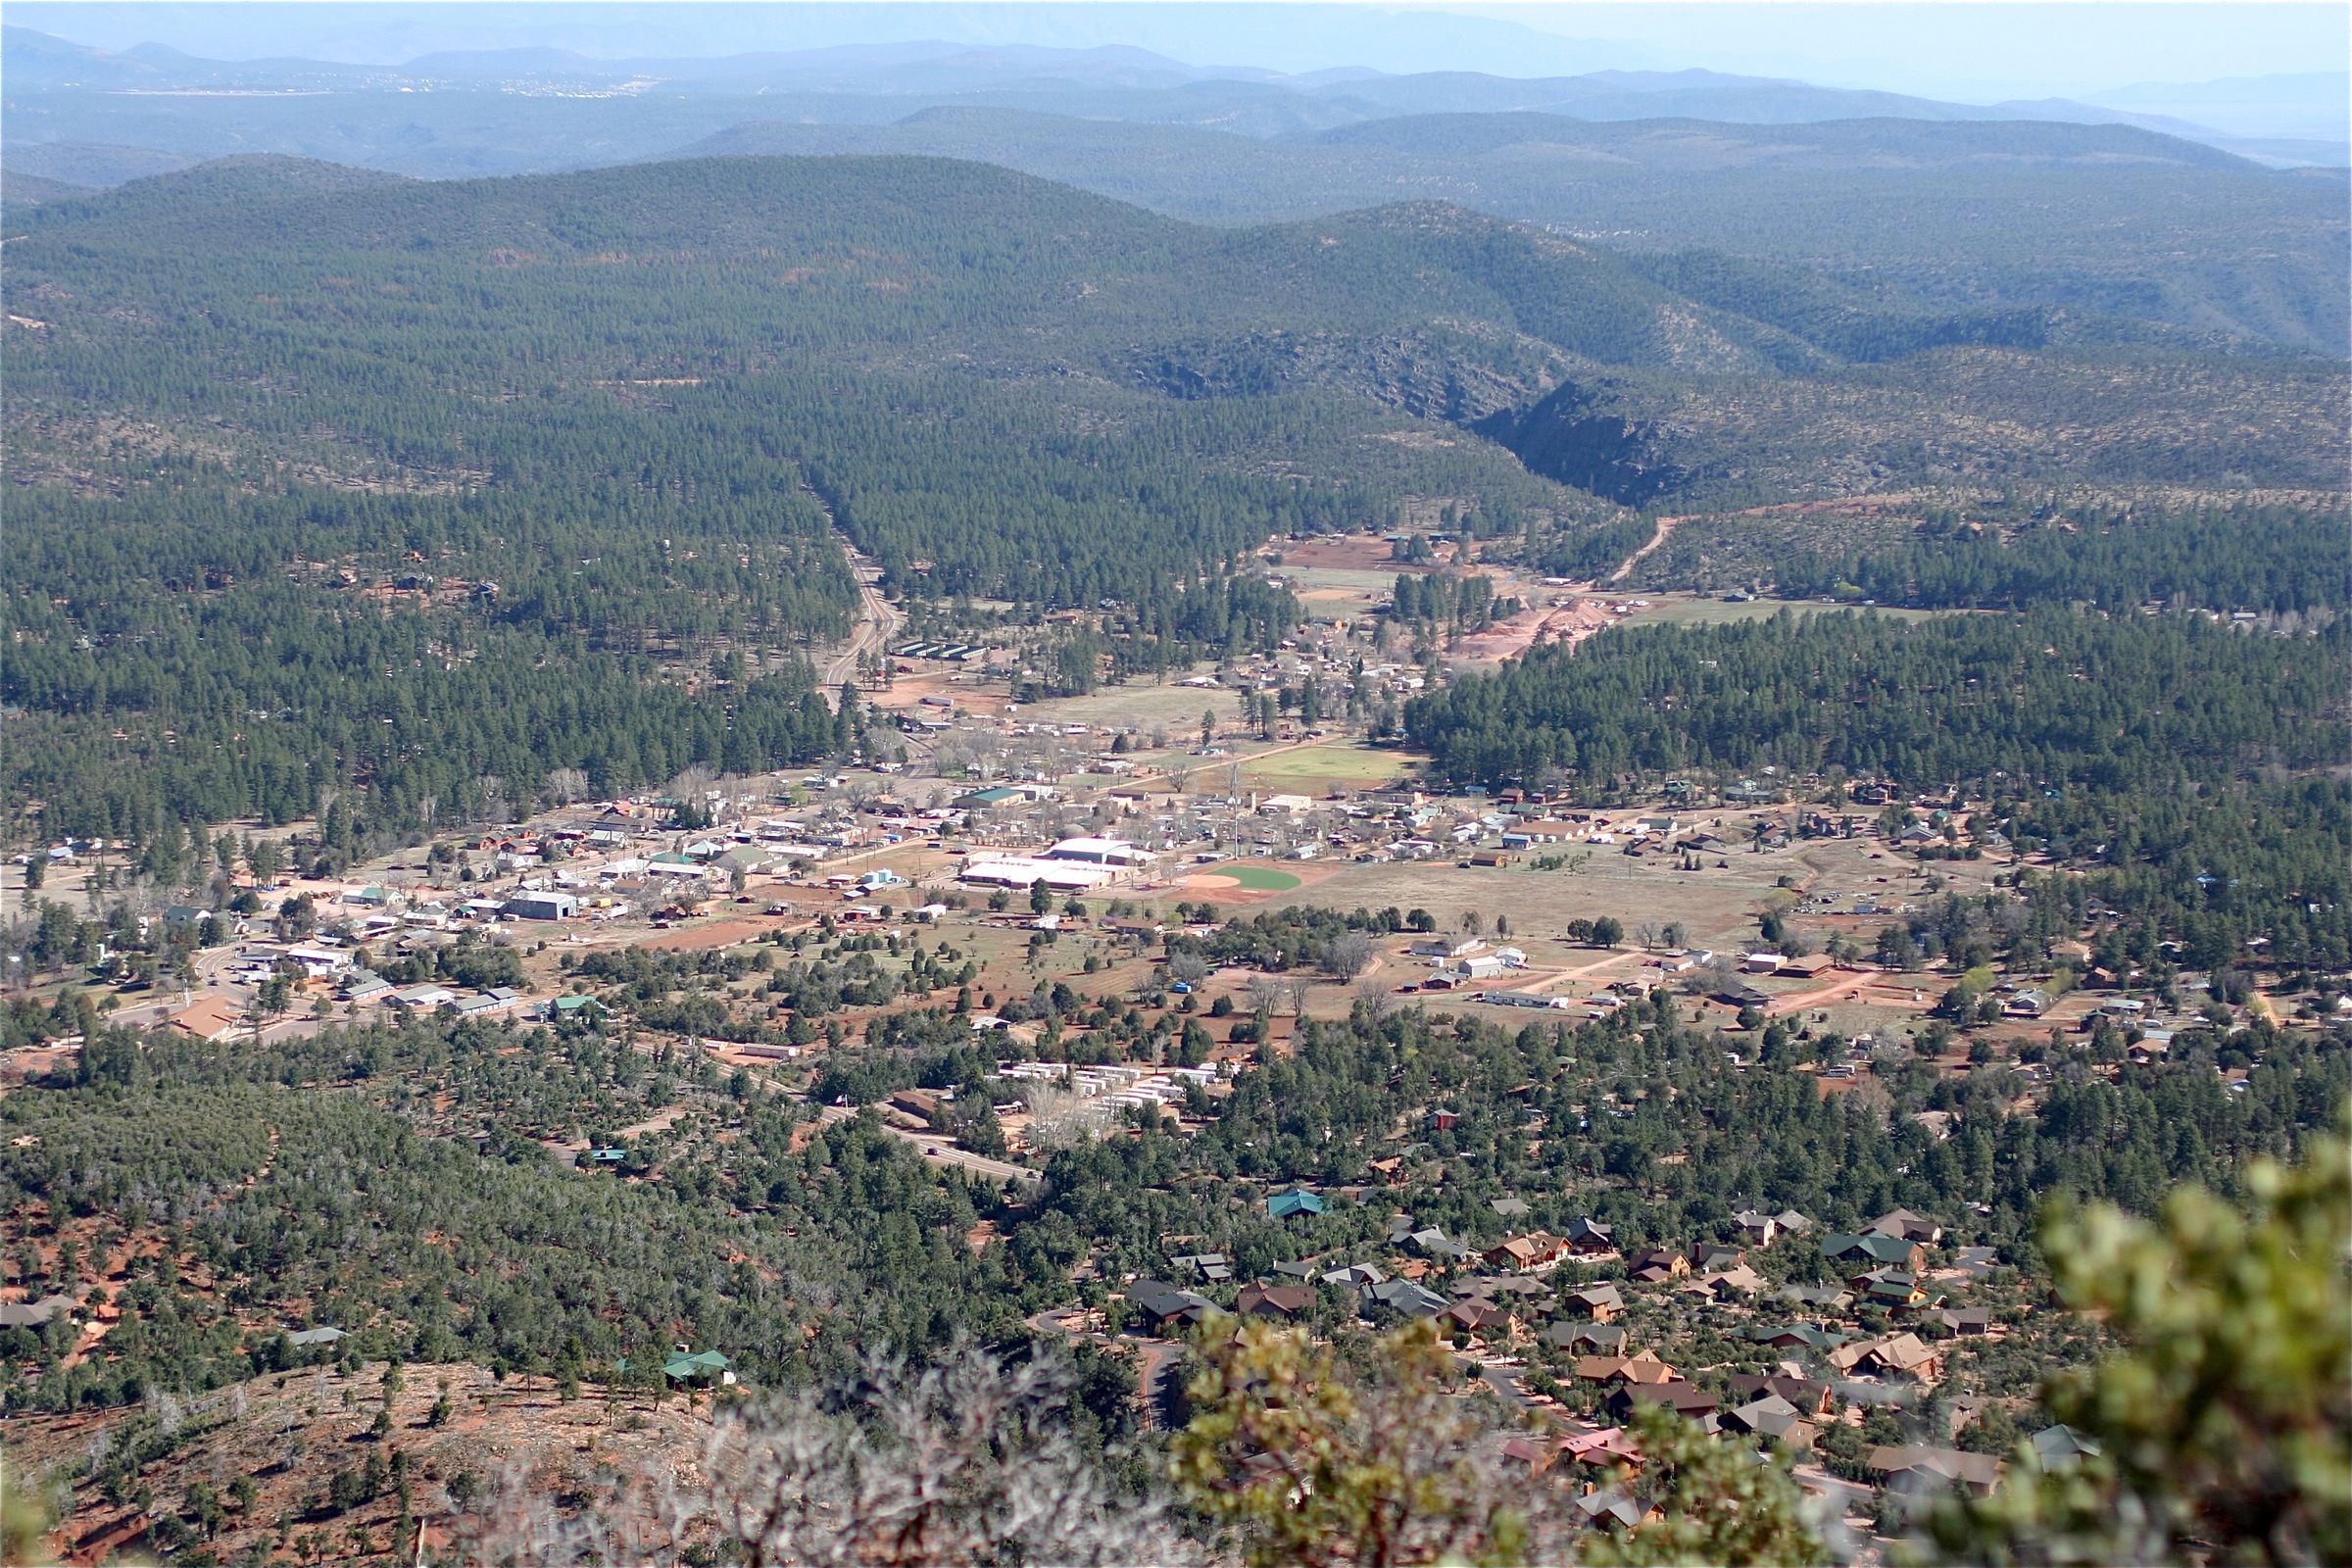
landscape, mountain, hill, flower, town, valley, mountain range, panorama, village, plateau, ecosystem, aerial photography, geographical feature, human settlement, mountainous landforms